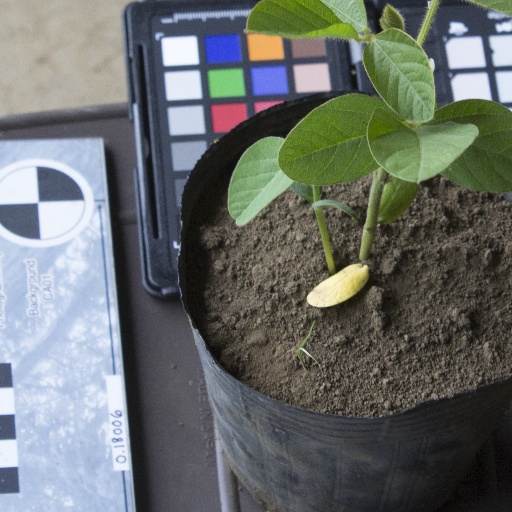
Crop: soybean